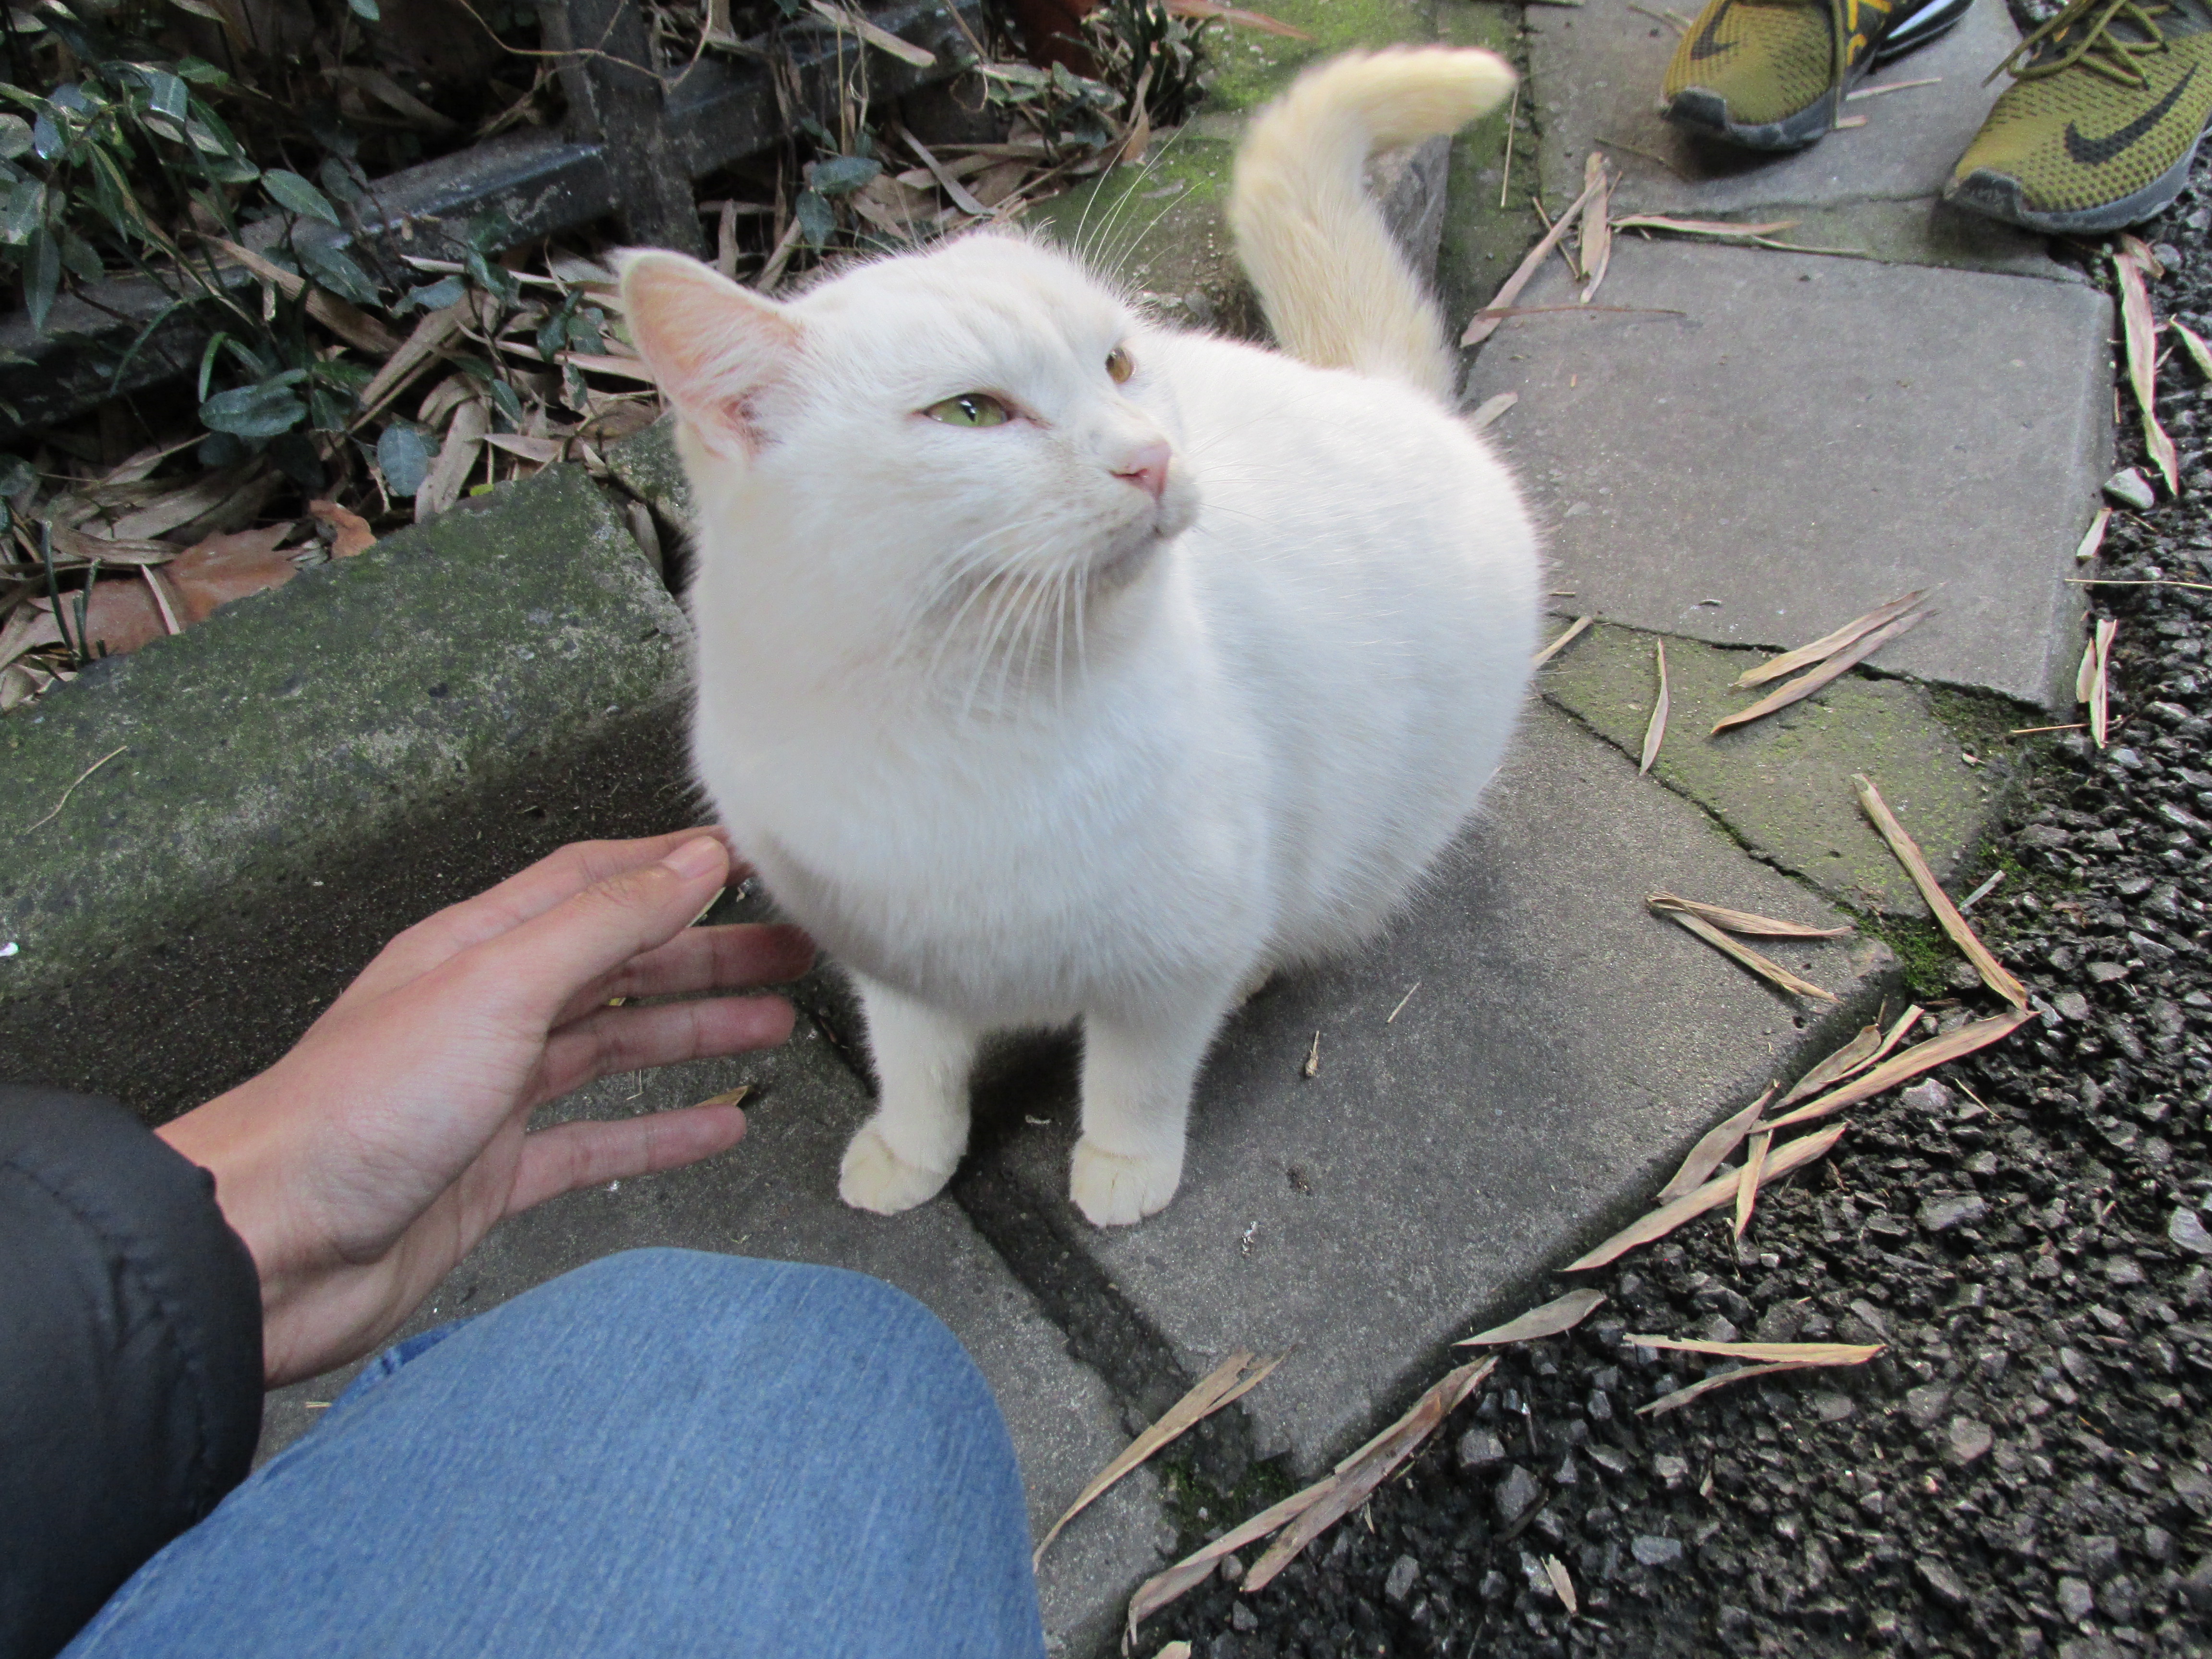
tourism, adventure, Beautiful Places, Pretty Places, environment, Interesting Places, harbin, museums, architecture, art, nature, museum, history, ancient history, china, asia, imperial palace, dynasty, beijing, planning, exhibition, sculpture, map, animals, exotic animals, tigers, zoo, zoo park, Pretty Parks, lions, wild animals, captive animals, sheep, monkey, cow, goat, fish, cat, birds, small to medium sized cats, felidae, turkish angora, whiskers, khao manee, turkish van, carnivore, aegean cat, domestic short haired cat, burmilla, tail, fur, asian